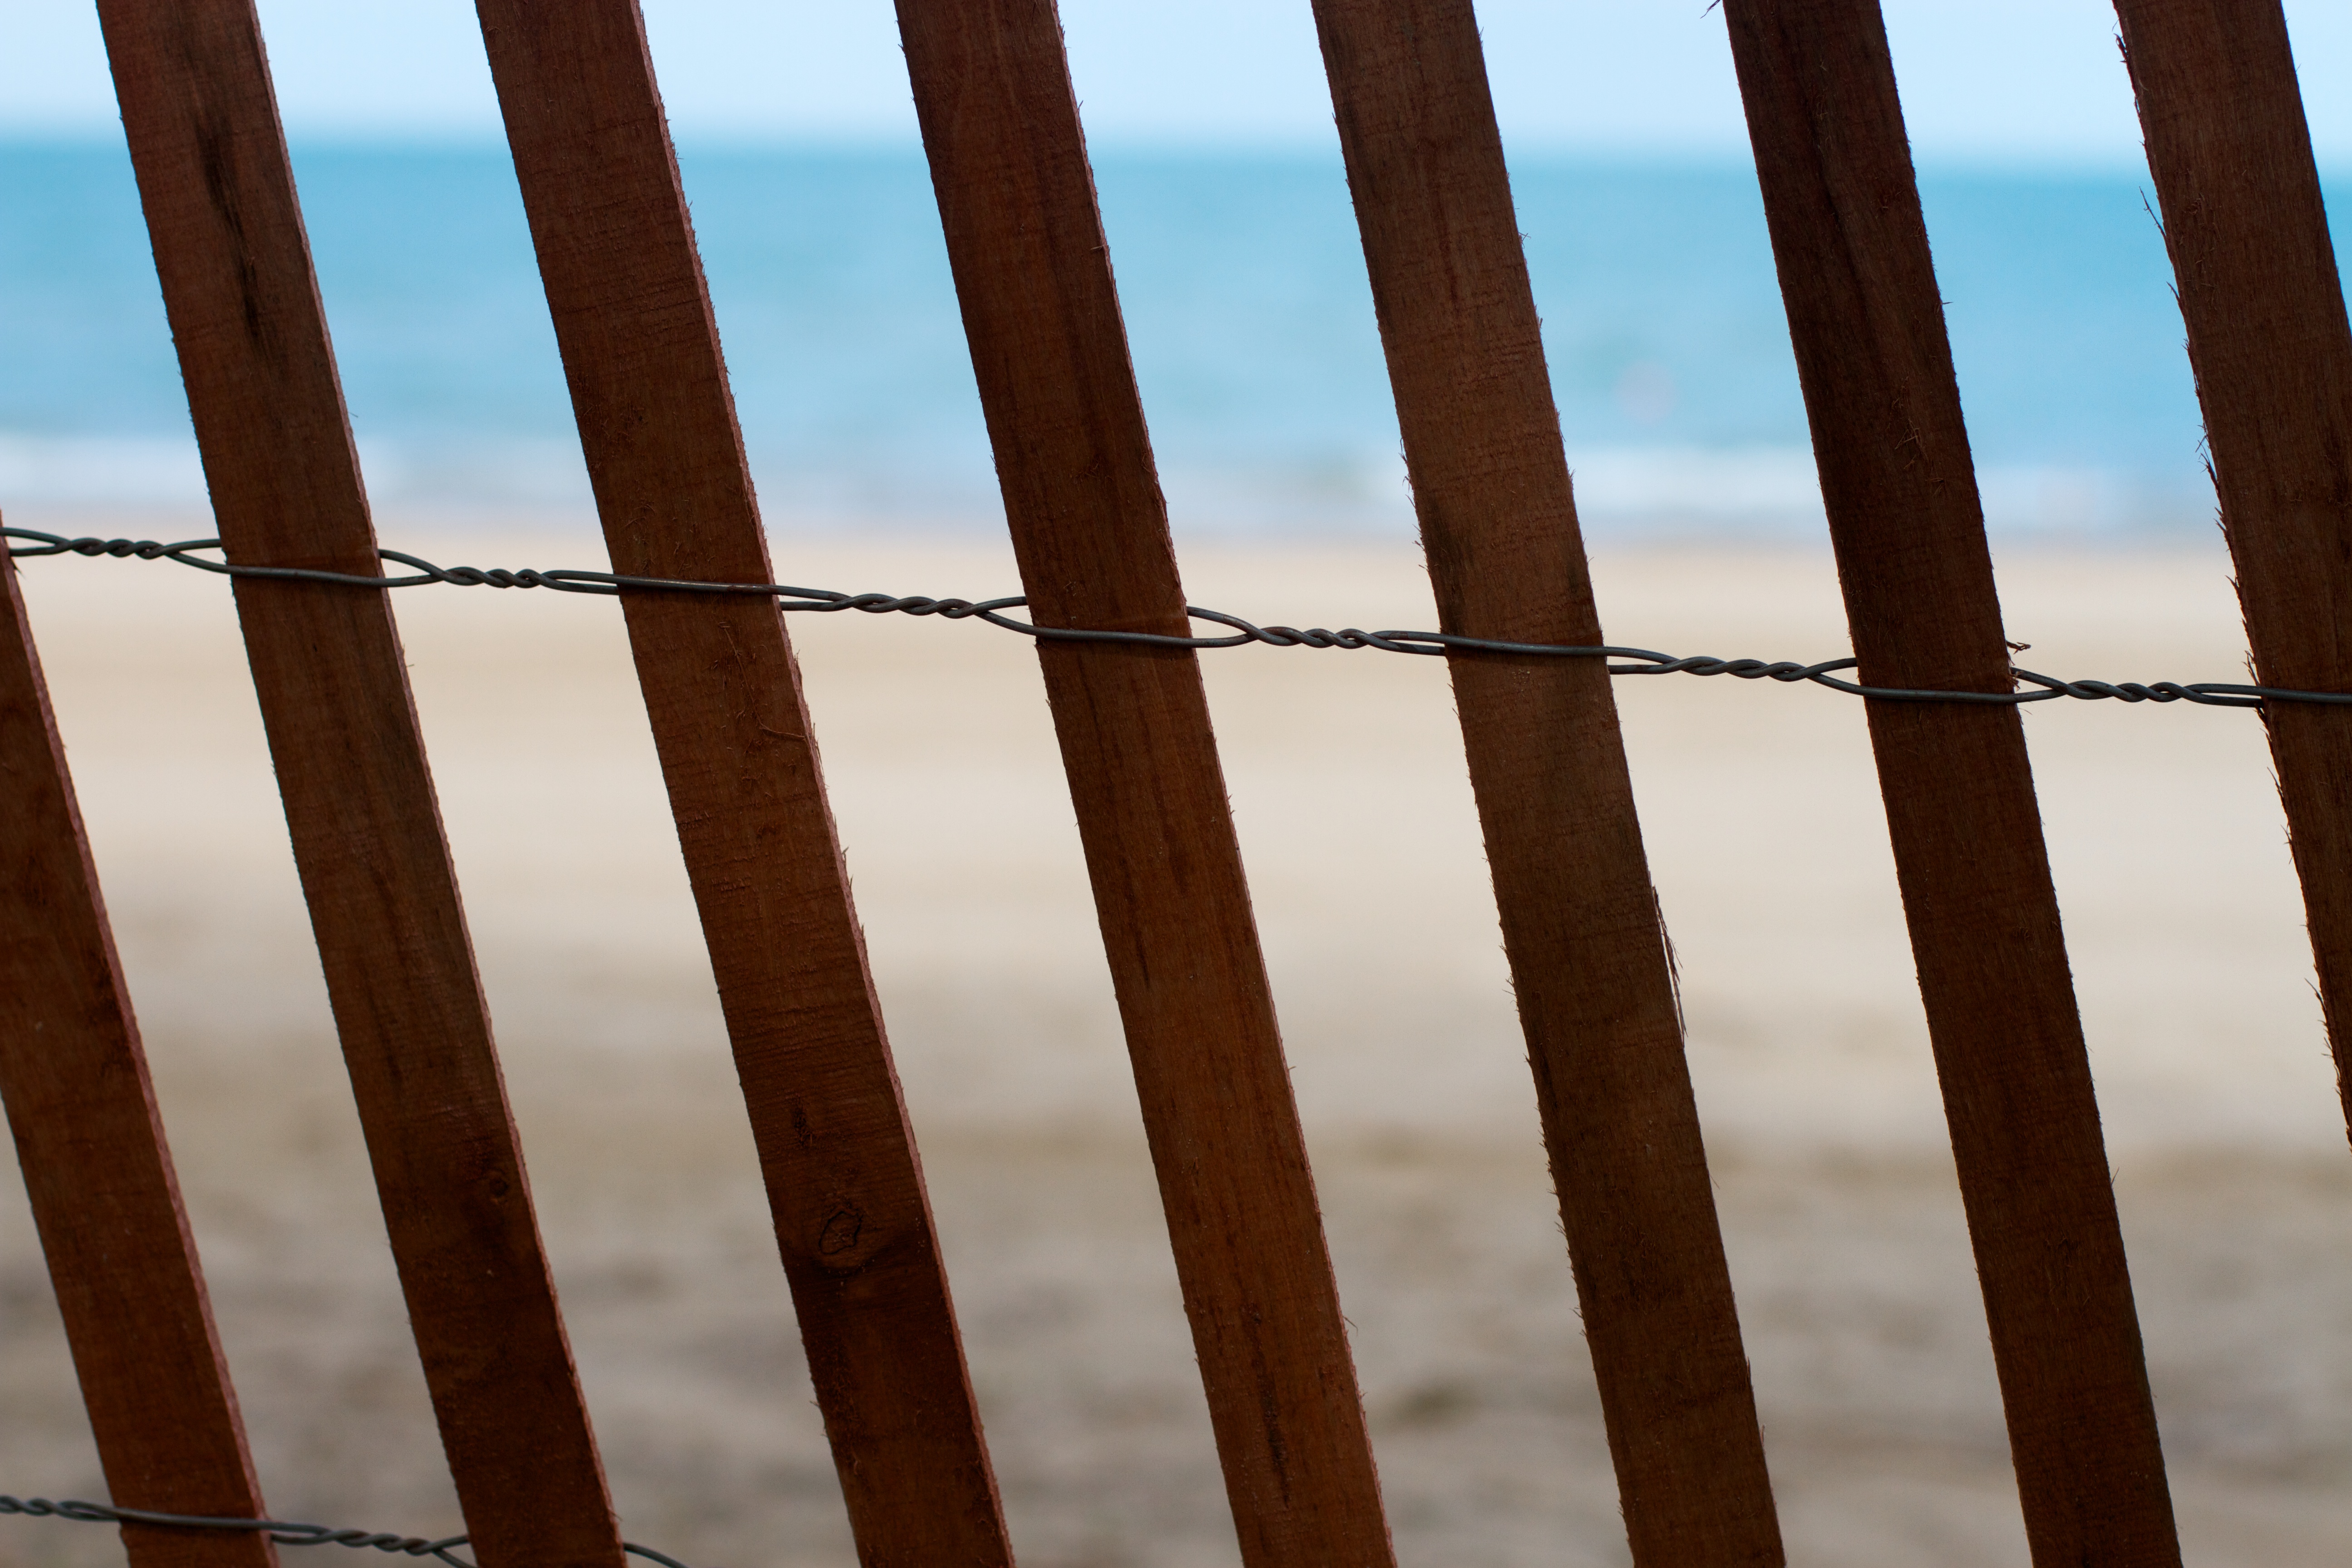
wood, sunlight, window, wall, line, color, brown, interior design, design, symmetry, shape, raildog, window covering